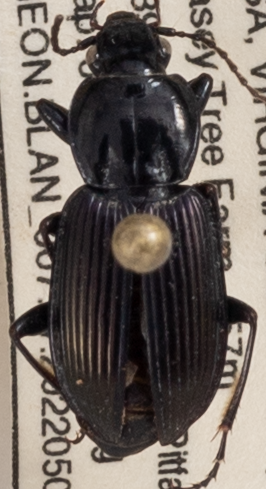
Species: Pterostichus trinarius
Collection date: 2022-05-03 04:00:00
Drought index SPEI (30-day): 0.142
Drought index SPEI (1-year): -0.408
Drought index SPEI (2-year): -0.24